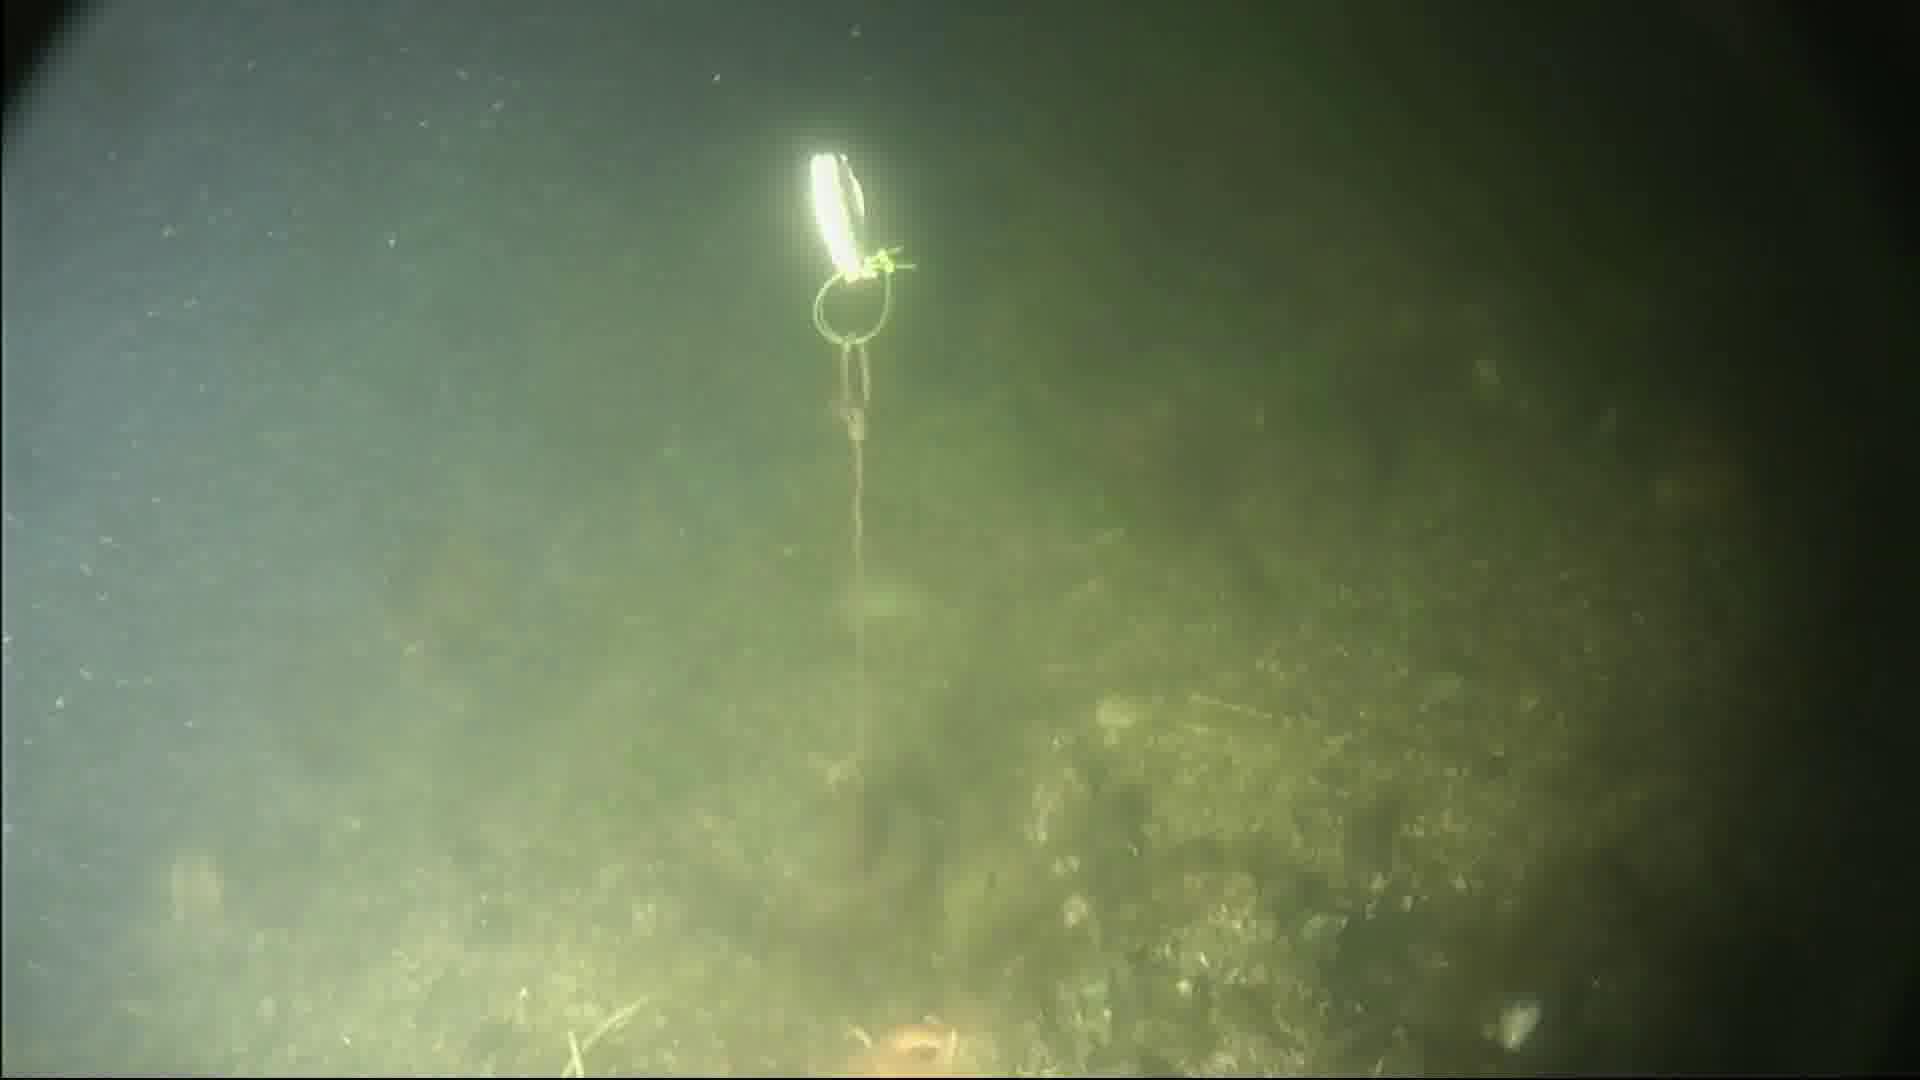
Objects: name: starfish
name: crab